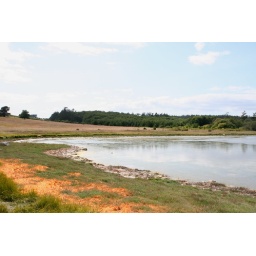
The orange is actually some living thing; the green underneath is sea beans!